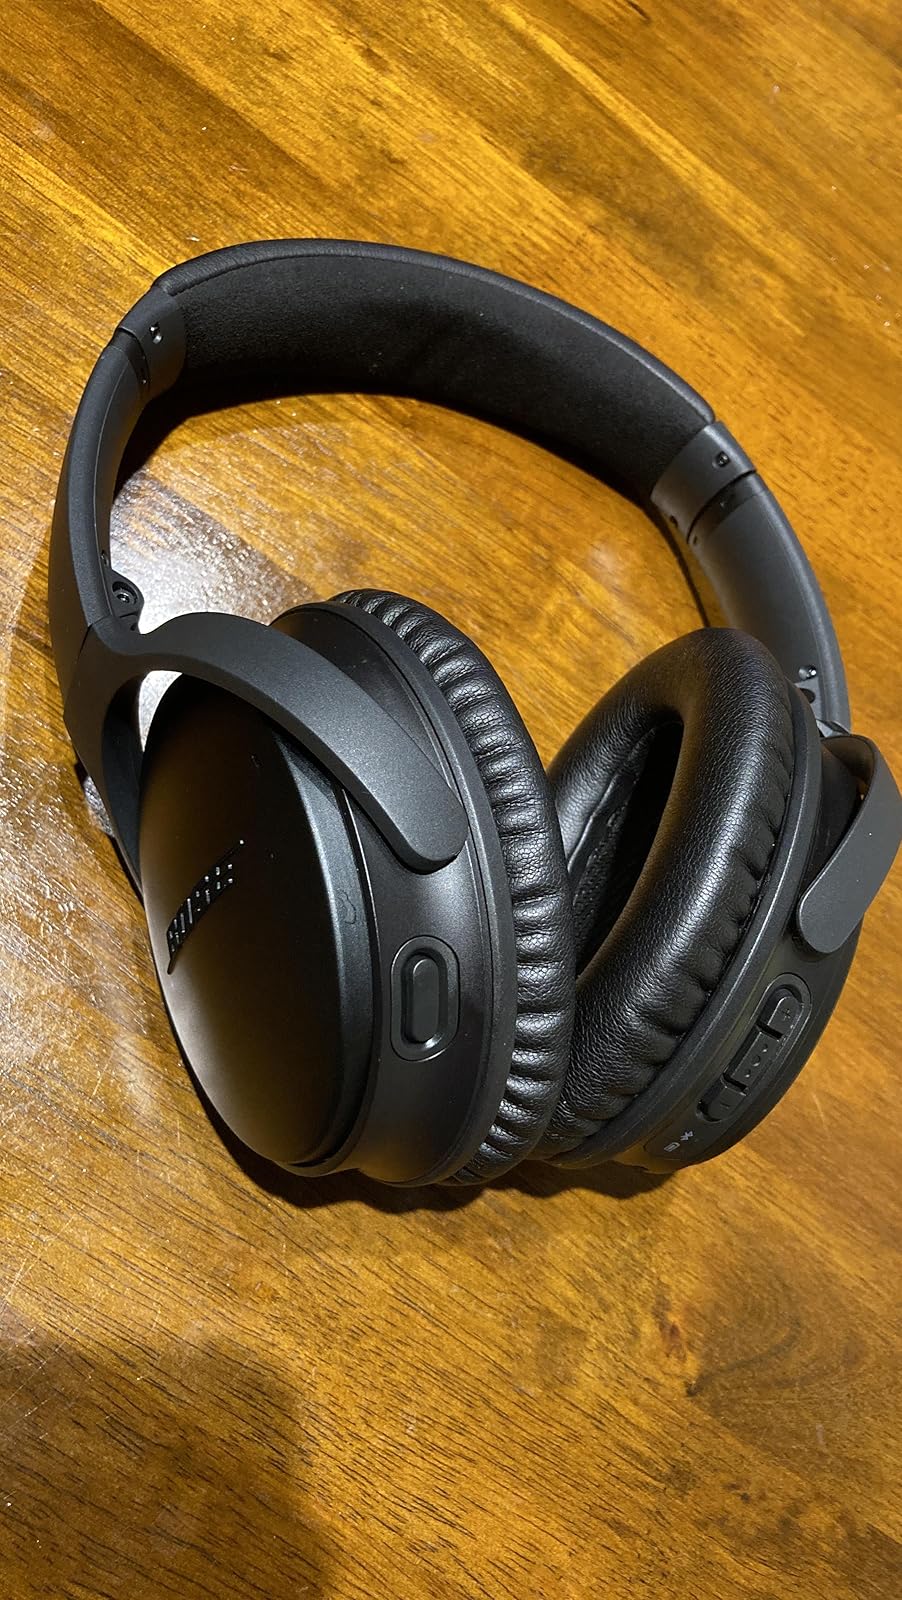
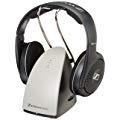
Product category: headphones
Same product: no